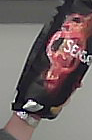
Product: lays_chill